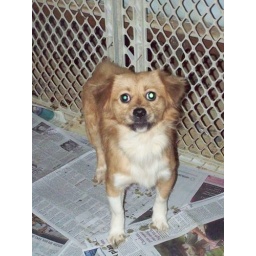
Fred, a adult male dog we fostered in spring of 2009